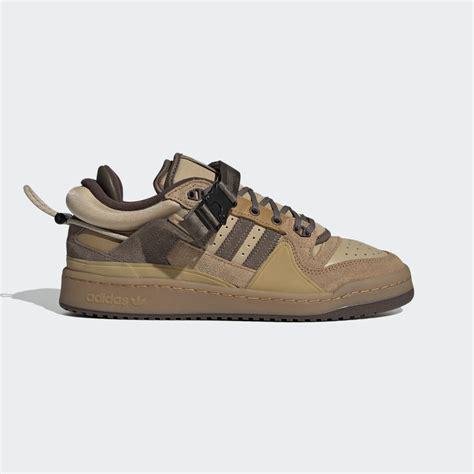
Brand: Adidas
Model: Forum 84